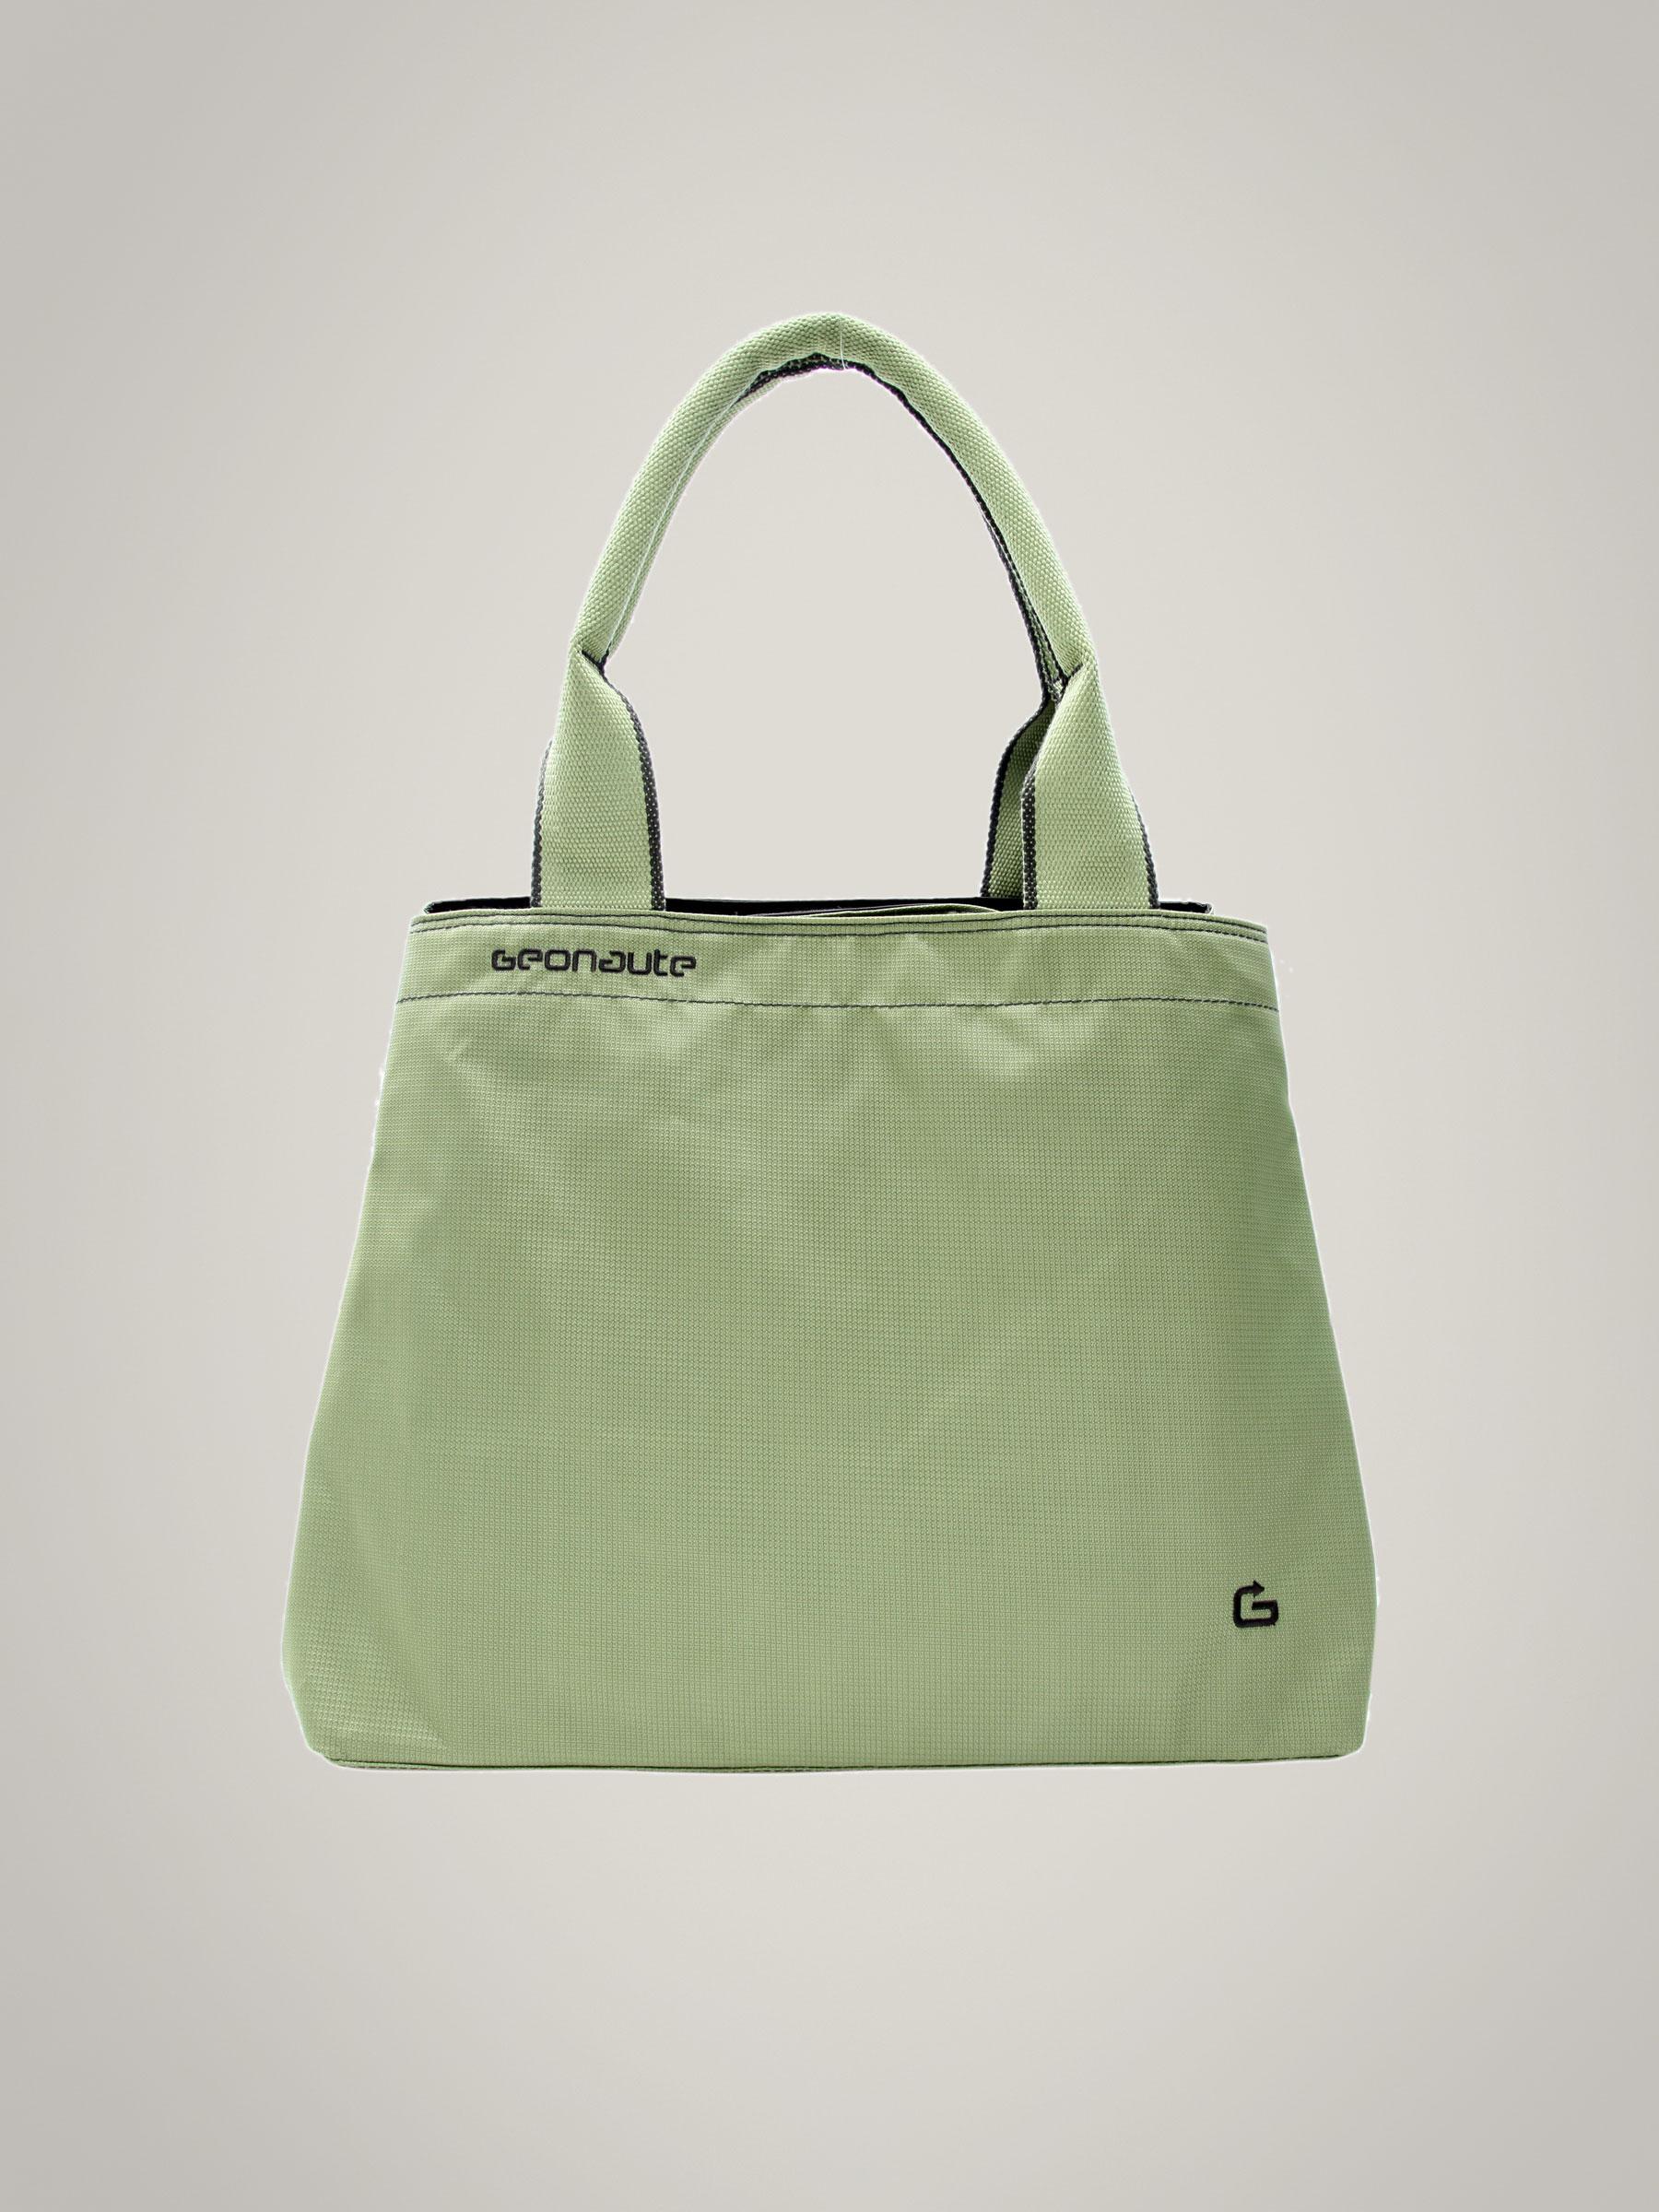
Geonaute Women Green Outdoor Bag
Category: Accessories / Bags / Handbags
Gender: Women
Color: Green
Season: Summer 2011
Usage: Travel